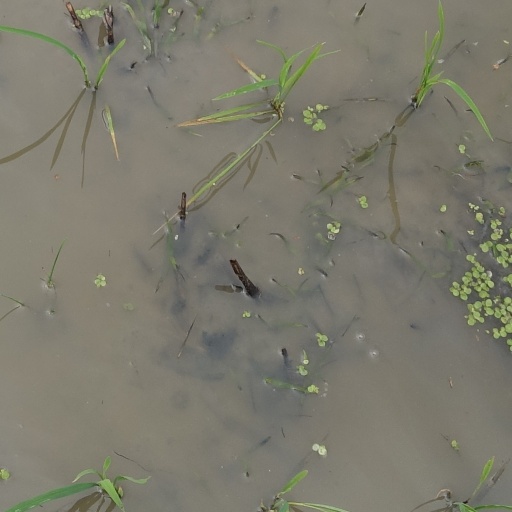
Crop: rice